Tamil Nadu State Department of Archaeology

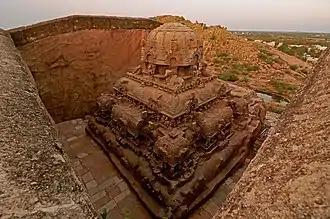
Vettuvan Koil

In 2024, Tamil Nadu State Department of Archaeology and Odishan Institute of Maritime and South East Asian Studies have conducted the excavation at Palur, Odisha intend to trace the relation between the Tamil Nadu and Odisha. More than six hundred artifacts were excavated, including some important graffiti potsherds.